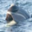
Label: whale